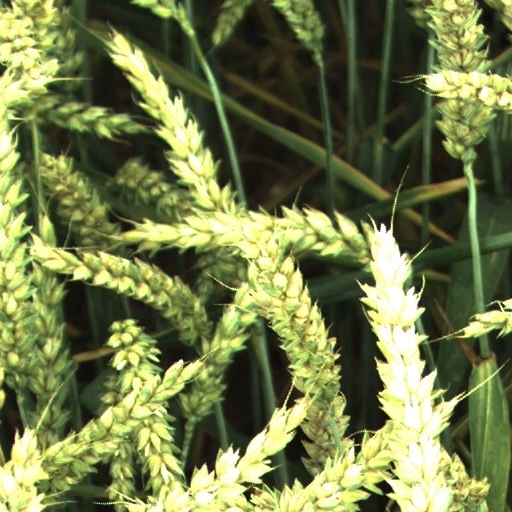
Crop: wheat